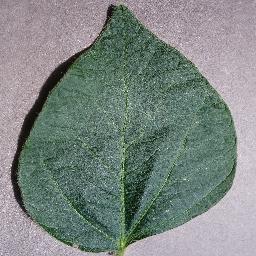
Label: Soybean___healthy